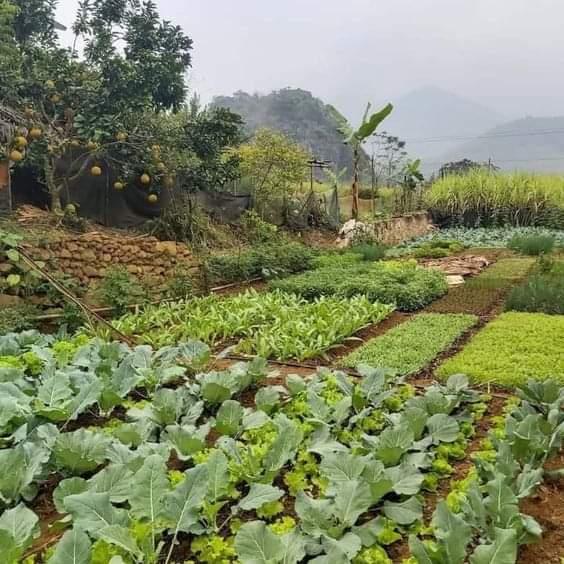
Bustani kubwa yenye mbogamboga na matunda ya aina mbalimbali kwenye miti mikubwa, ikiwa imependeza kwa rangi zinazopendeza tofauti na za kijani kibichi. Mkulima ameitunza kwa uangalifu ili kuhakikisha mazao bora na safi kwa matumizi ya kila siku yanayotoka kwenye shamba lake, ili kuuza na kujipatia kipato.